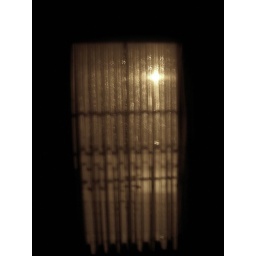
my rainy bedroom window at night, lighted by a streetlight